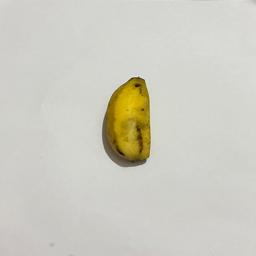
Banana variety: Sabri Kola